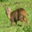
Label: deer